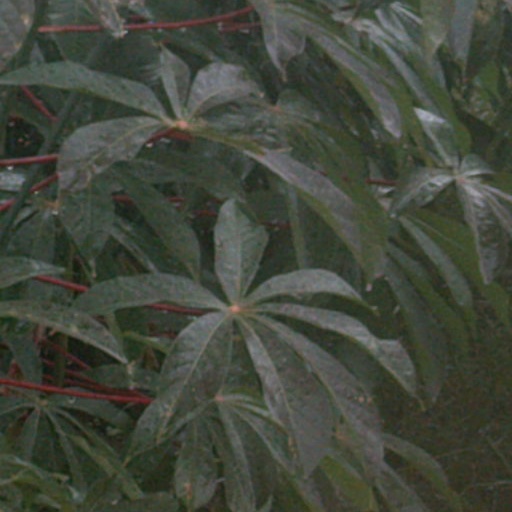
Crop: cassava